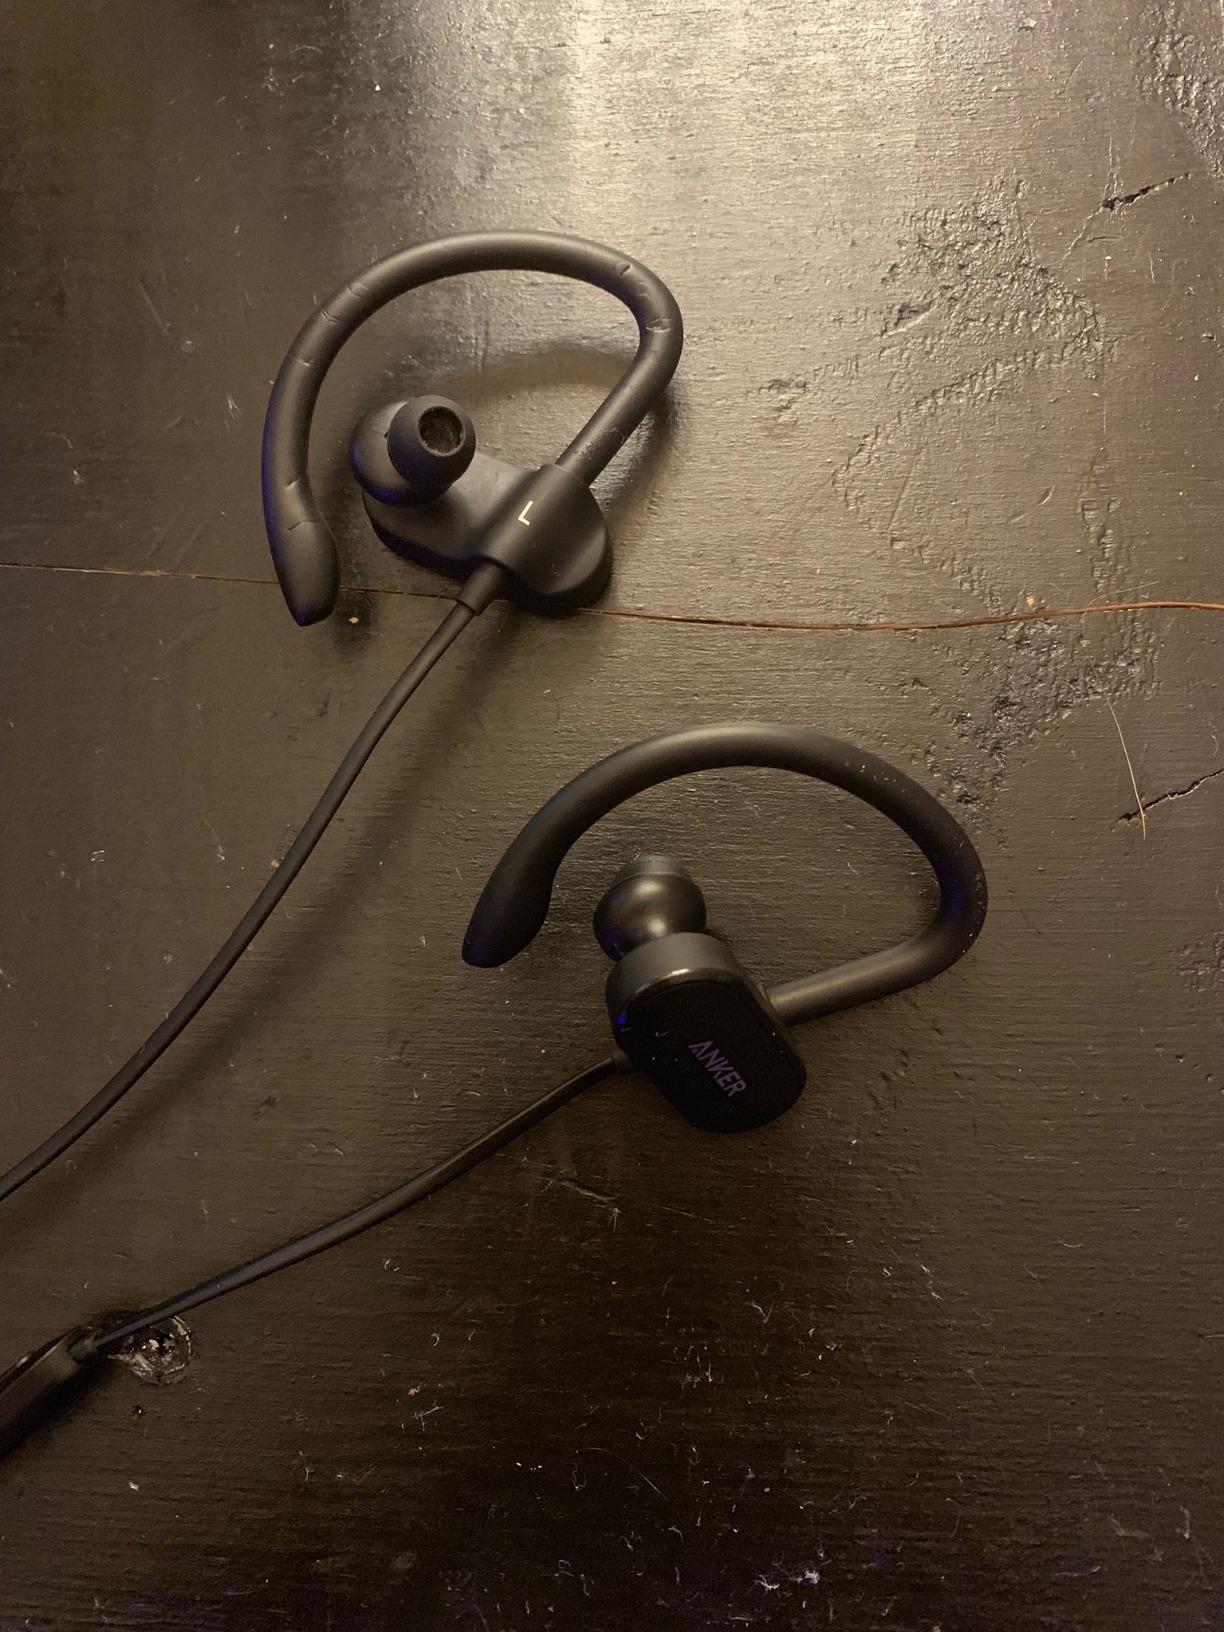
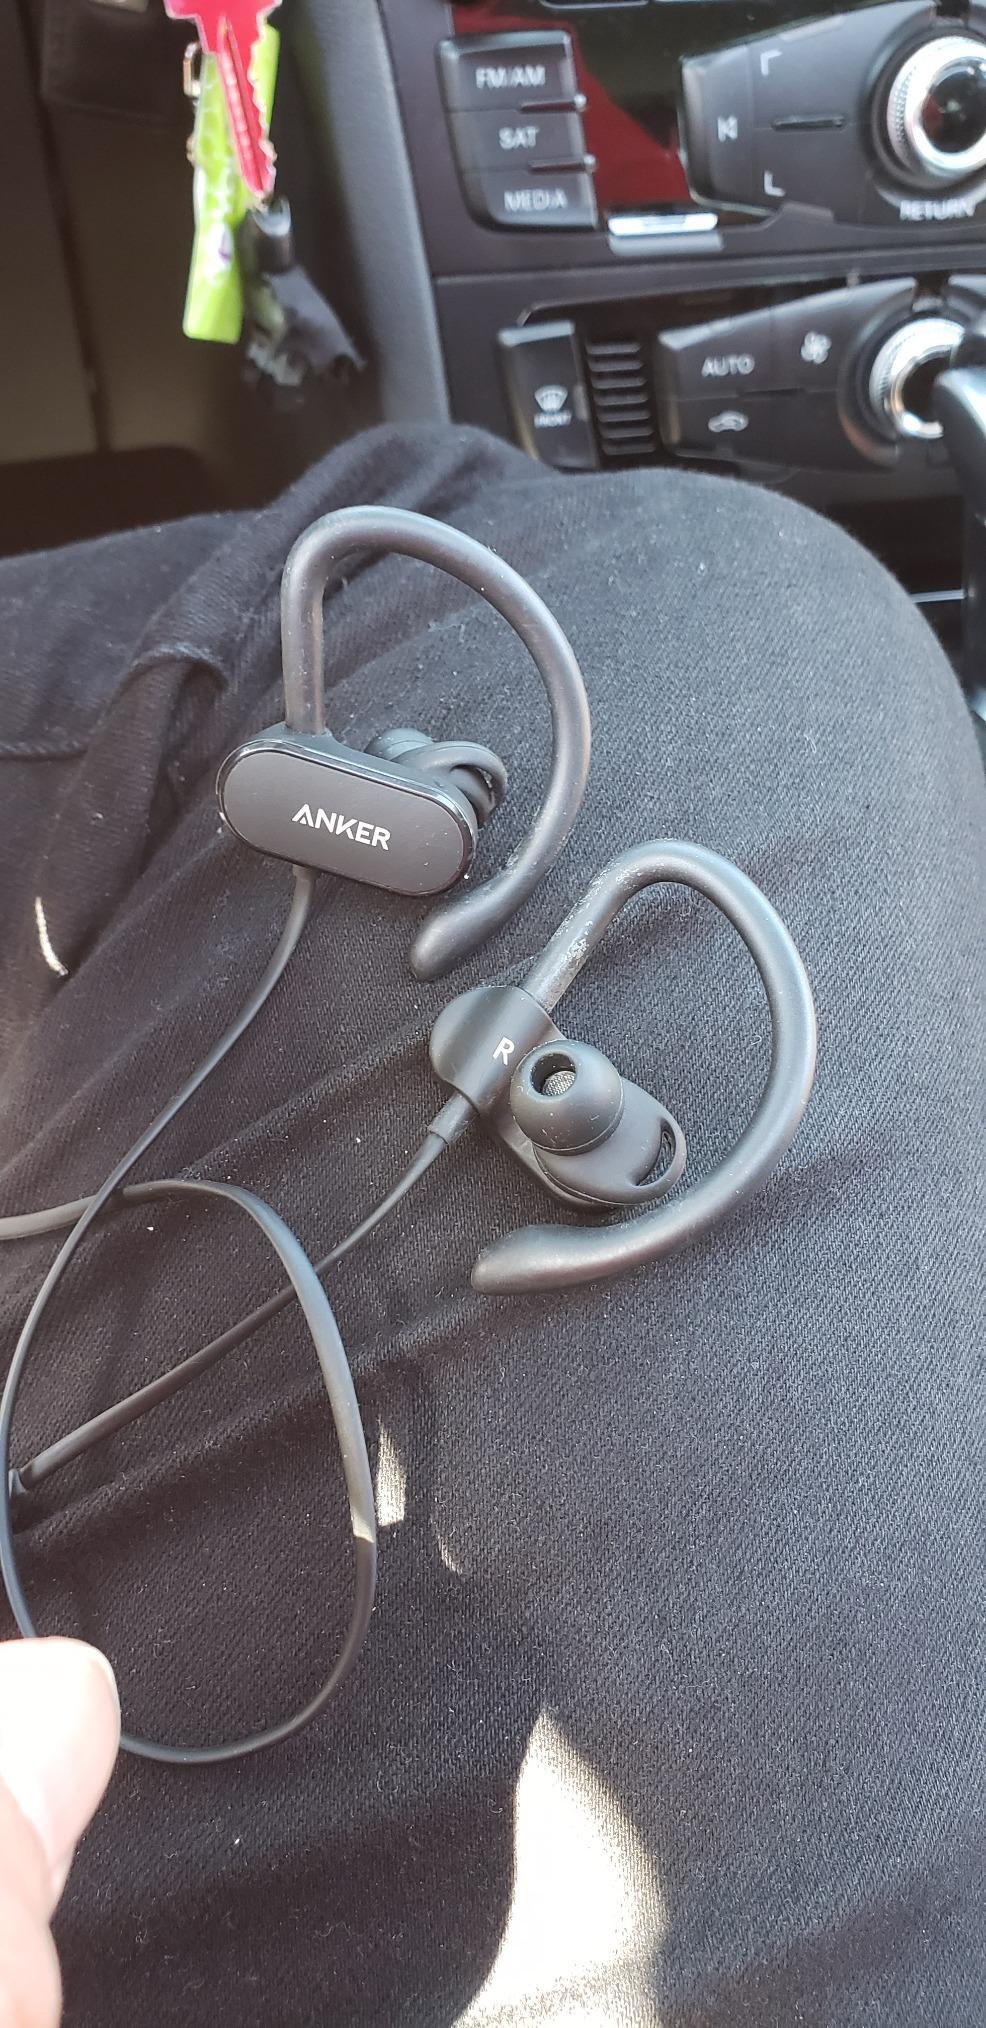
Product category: headphones
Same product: yes